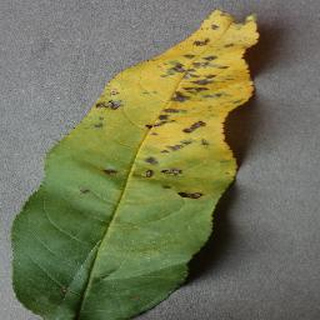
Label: peach_bacterial_spot